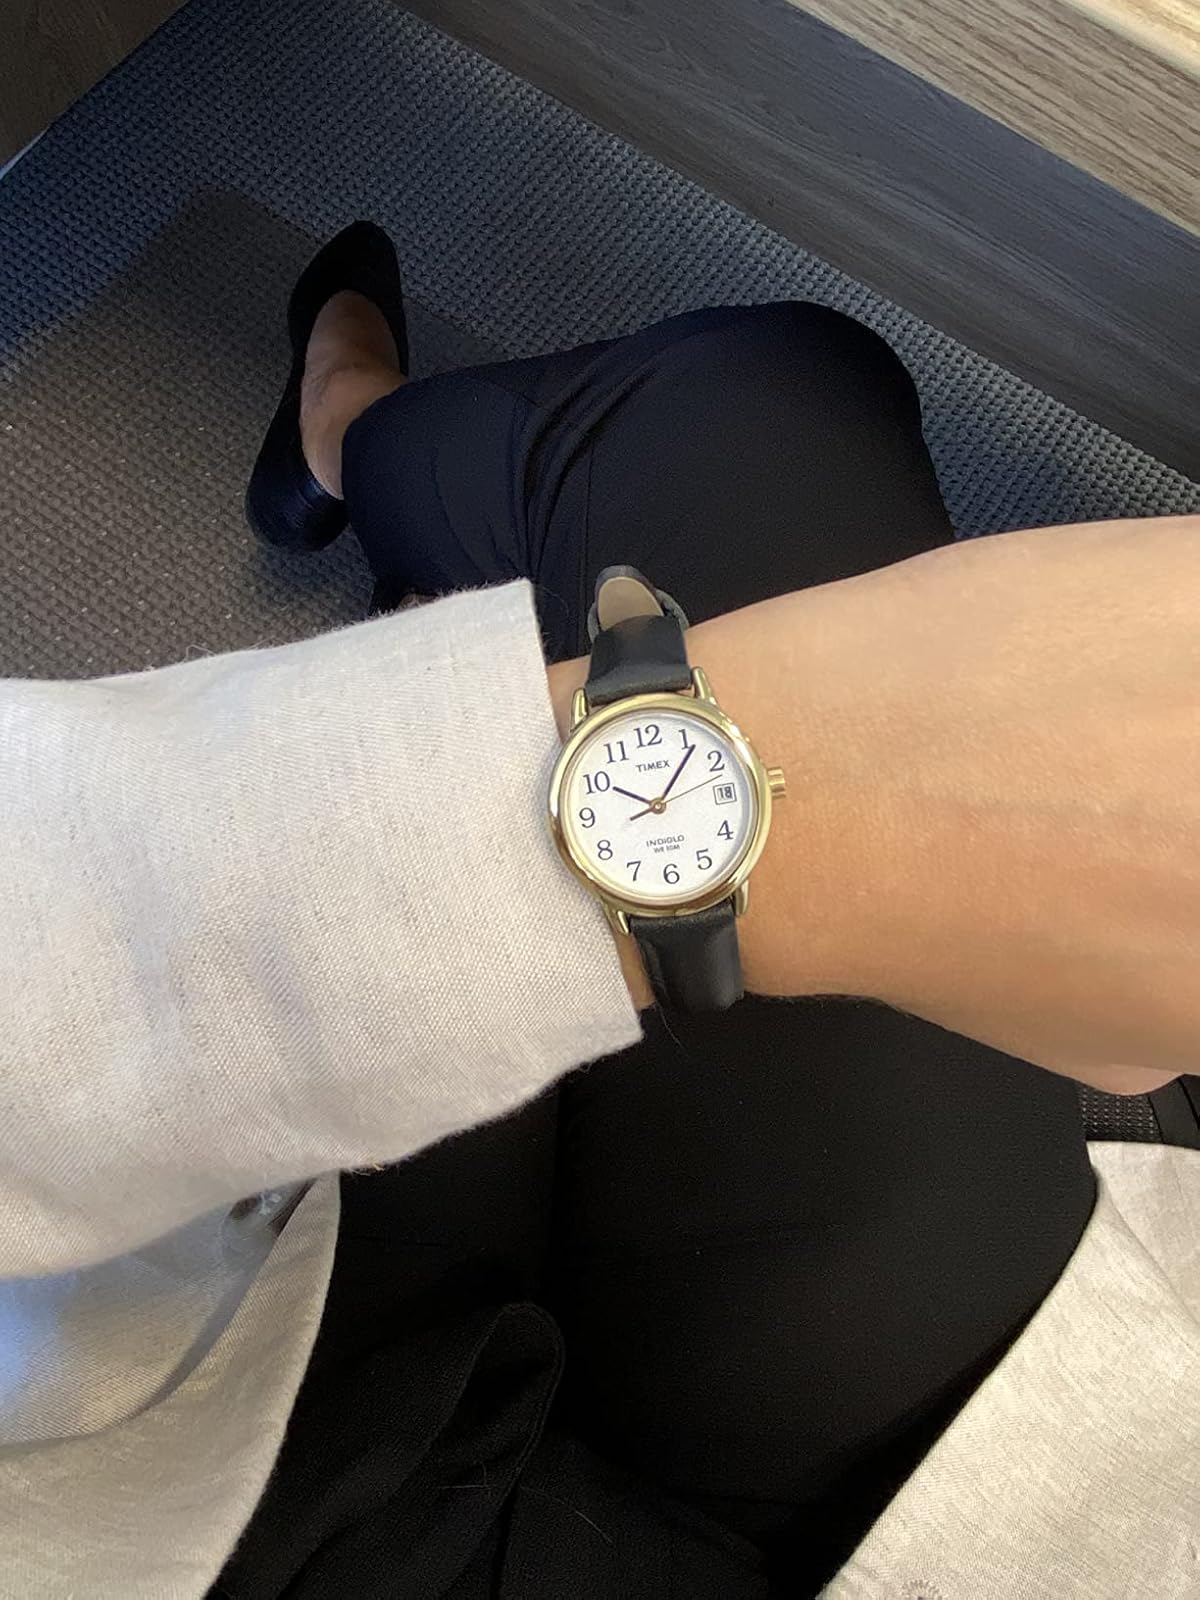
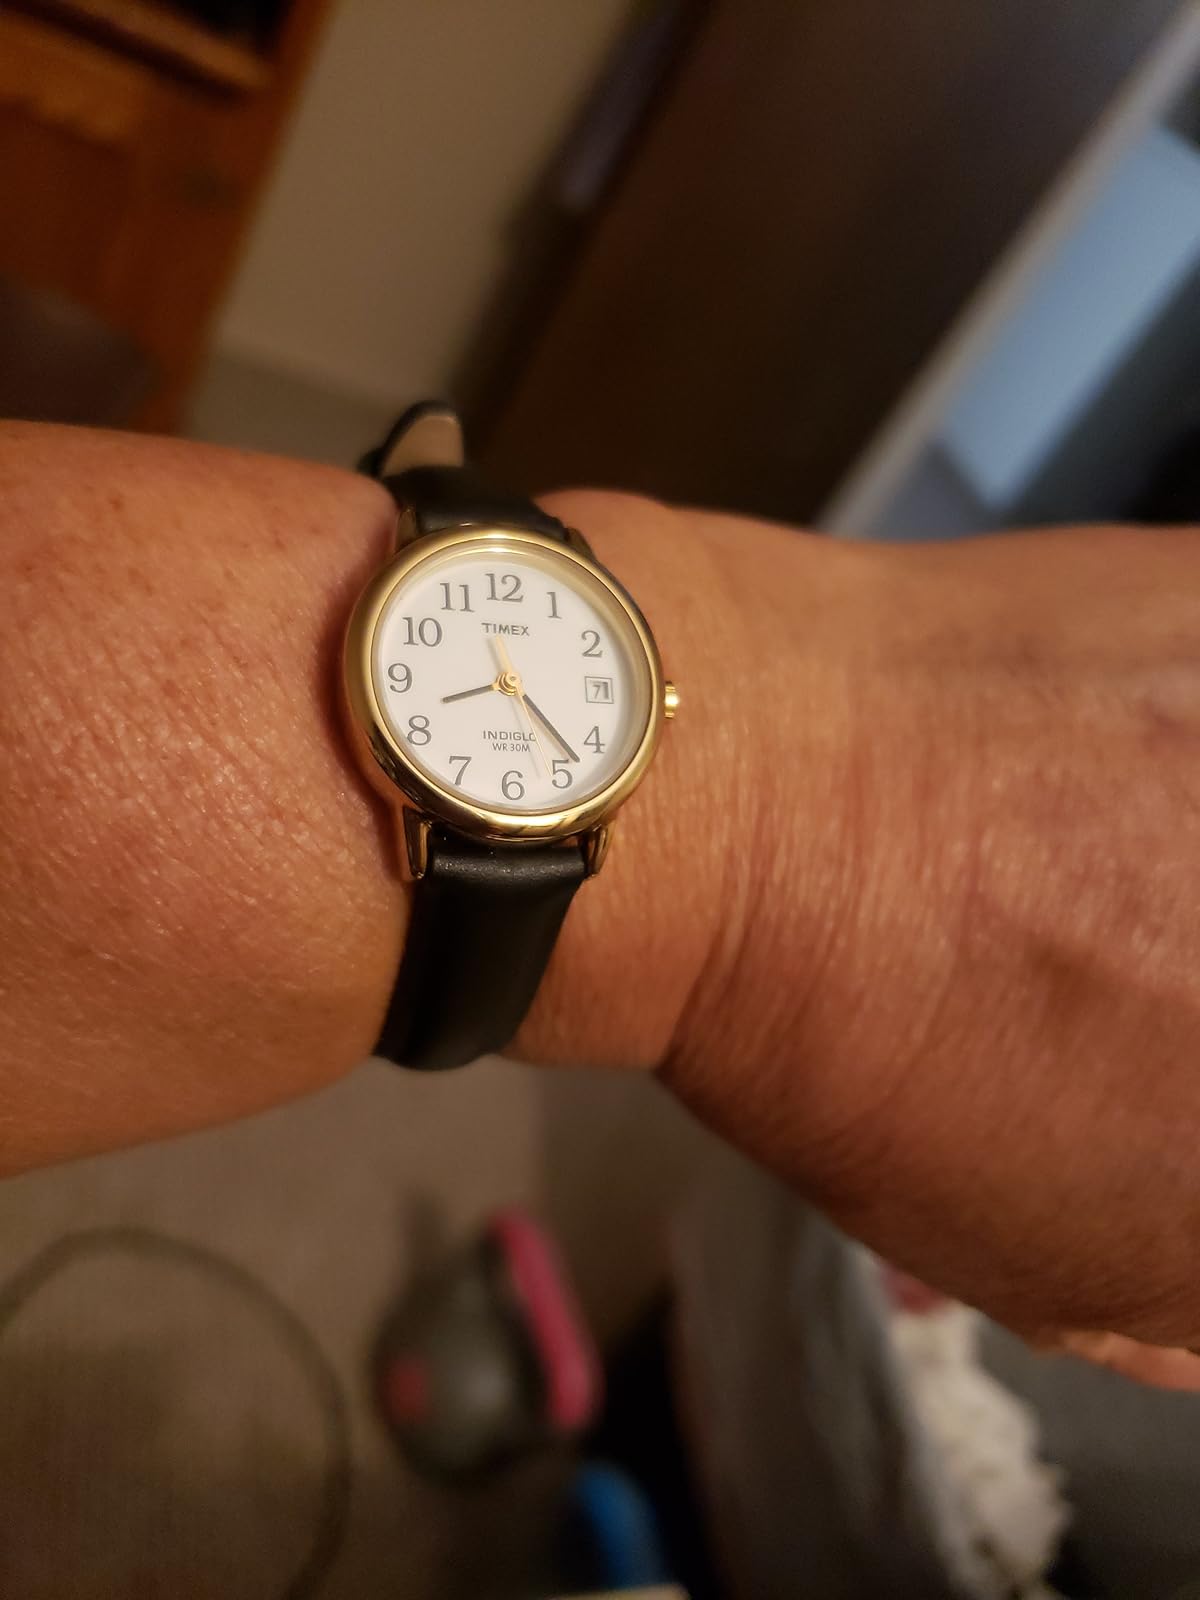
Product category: accessories_watch
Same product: yes